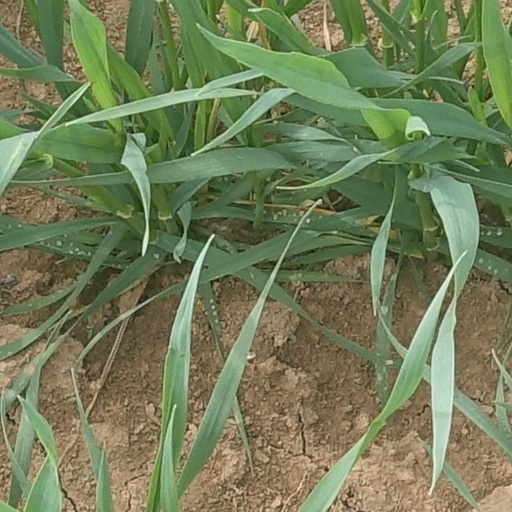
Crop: wheat